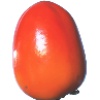
Label: Kaki 1